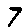
Label: 7